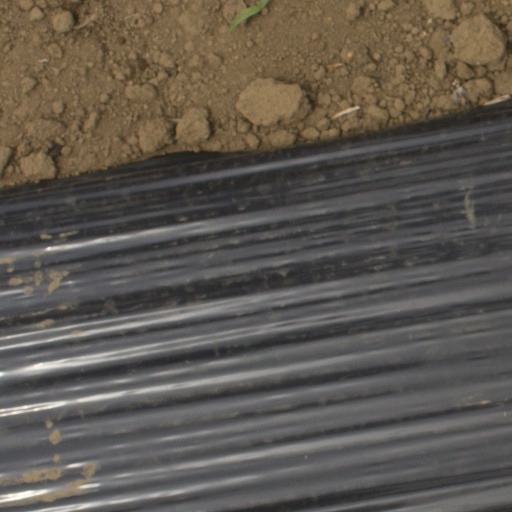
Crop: Jerusalem artichoke